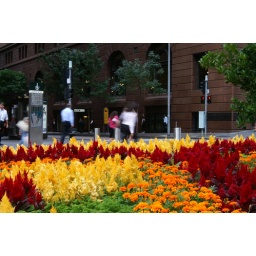
amongst the flower beds in Martin Place